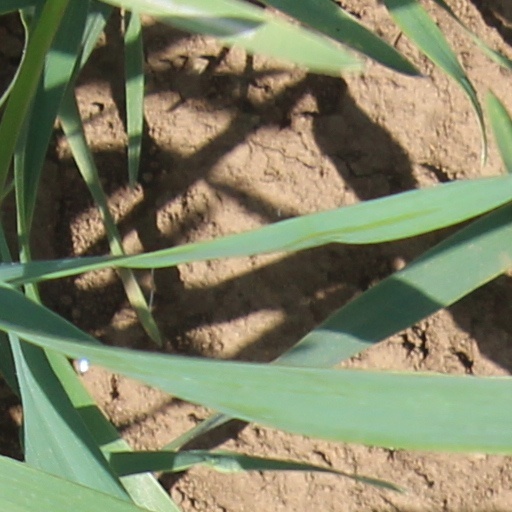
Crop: wheat